Mark Atkin

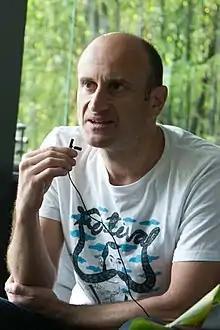
Atkin in 2014

Mark Atkin is a British filmmaker. As of 2015, he is a director at Crossover Labs, where he has directed and produced various films including "The Big Melt and From the Sea to the Land Beyond." As of 2015, he has worked with Sheffield Doc/Fest since 2008, producing documentaries such as "Digging for Grandad's Gold" and "From the Sea to the Land Beyond," which was the subject of a TEDx talk he presented.